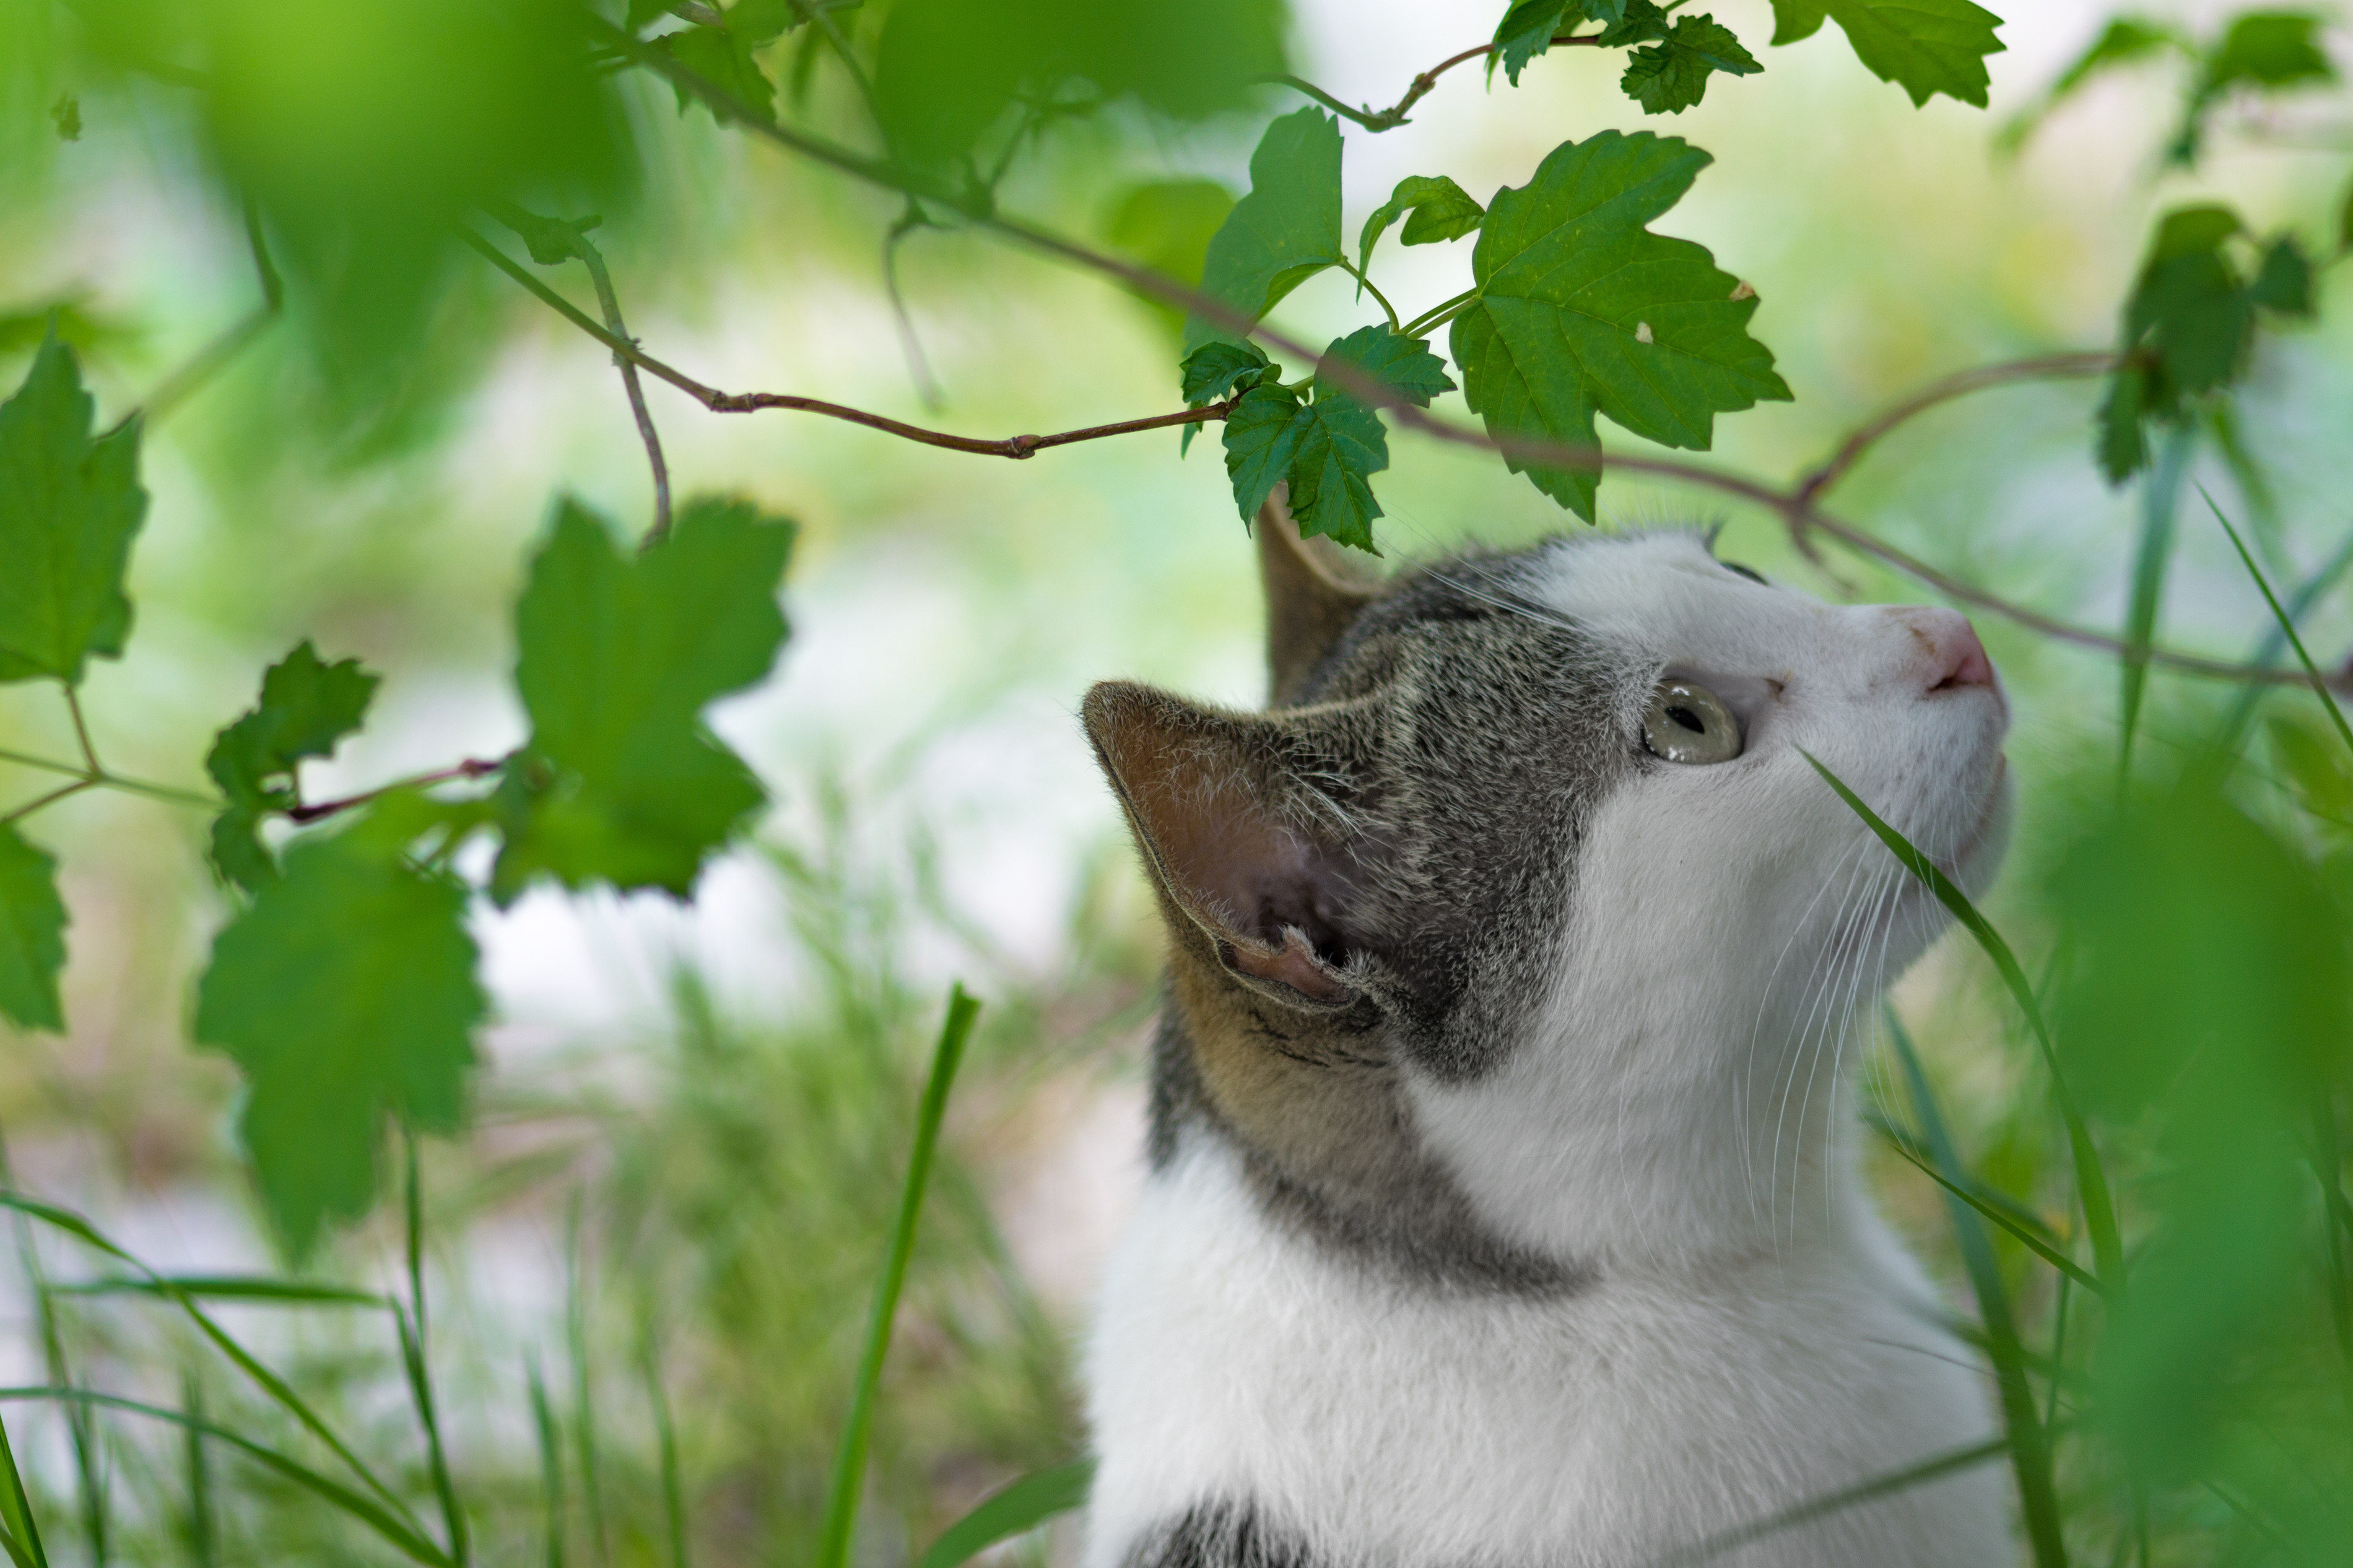
nature, grass, branch, animal, wildlife, pet, green, cat, feline, mammal, fauna, rabbit, close up, leaves, vertebrate, animal photography, rabits and hares